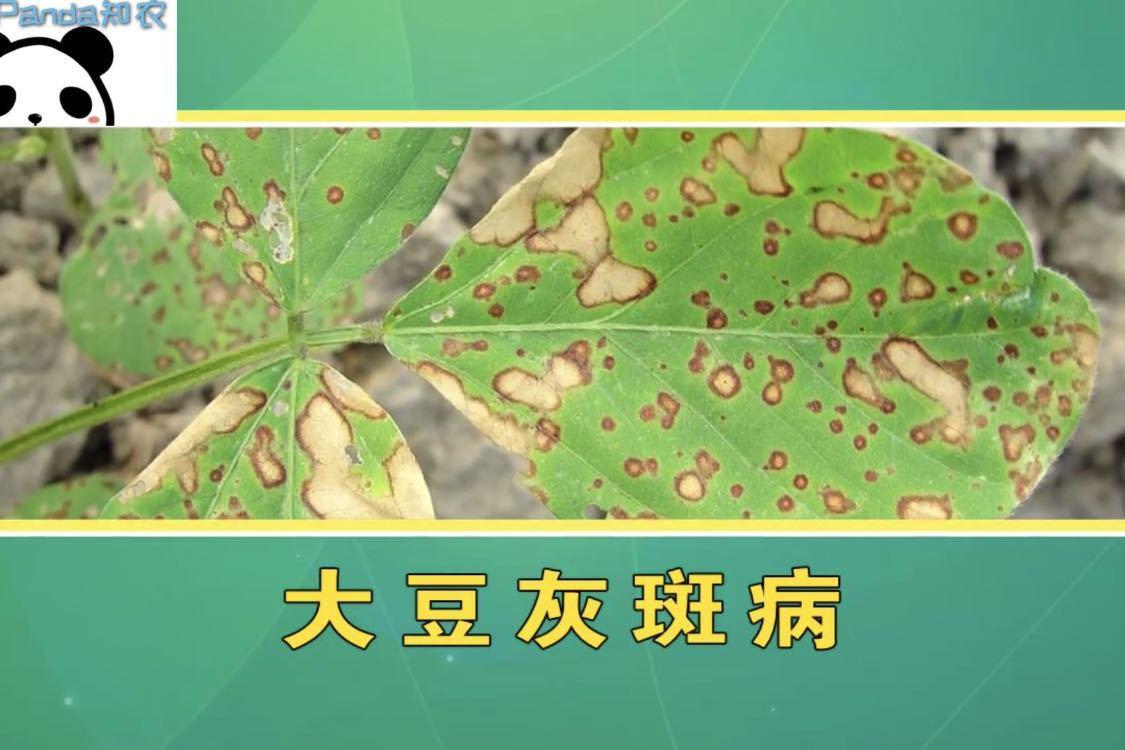
Plant: Soybean
Disease: soybean frog eye leaf spot